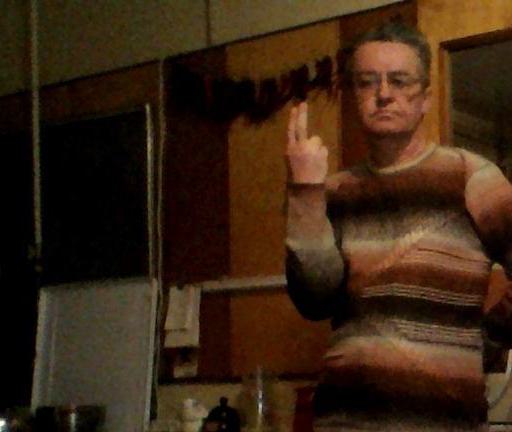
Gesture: two_up_inverted